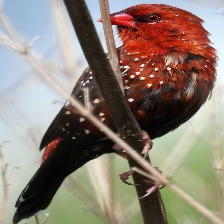
Species: AVADAVAT
Scientific name: AMANDAVA AMANDAVA